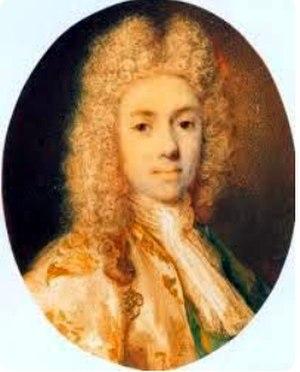
William Murray, marquis de Tullibardine était un noble écossais et jacobite qui a pris part aux rébellions de 1715, 1719 et 1745.